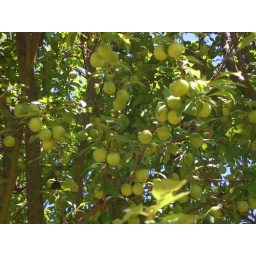
There were a lot of trees around the house especially cherry trees :). I got carried away as usual :s...